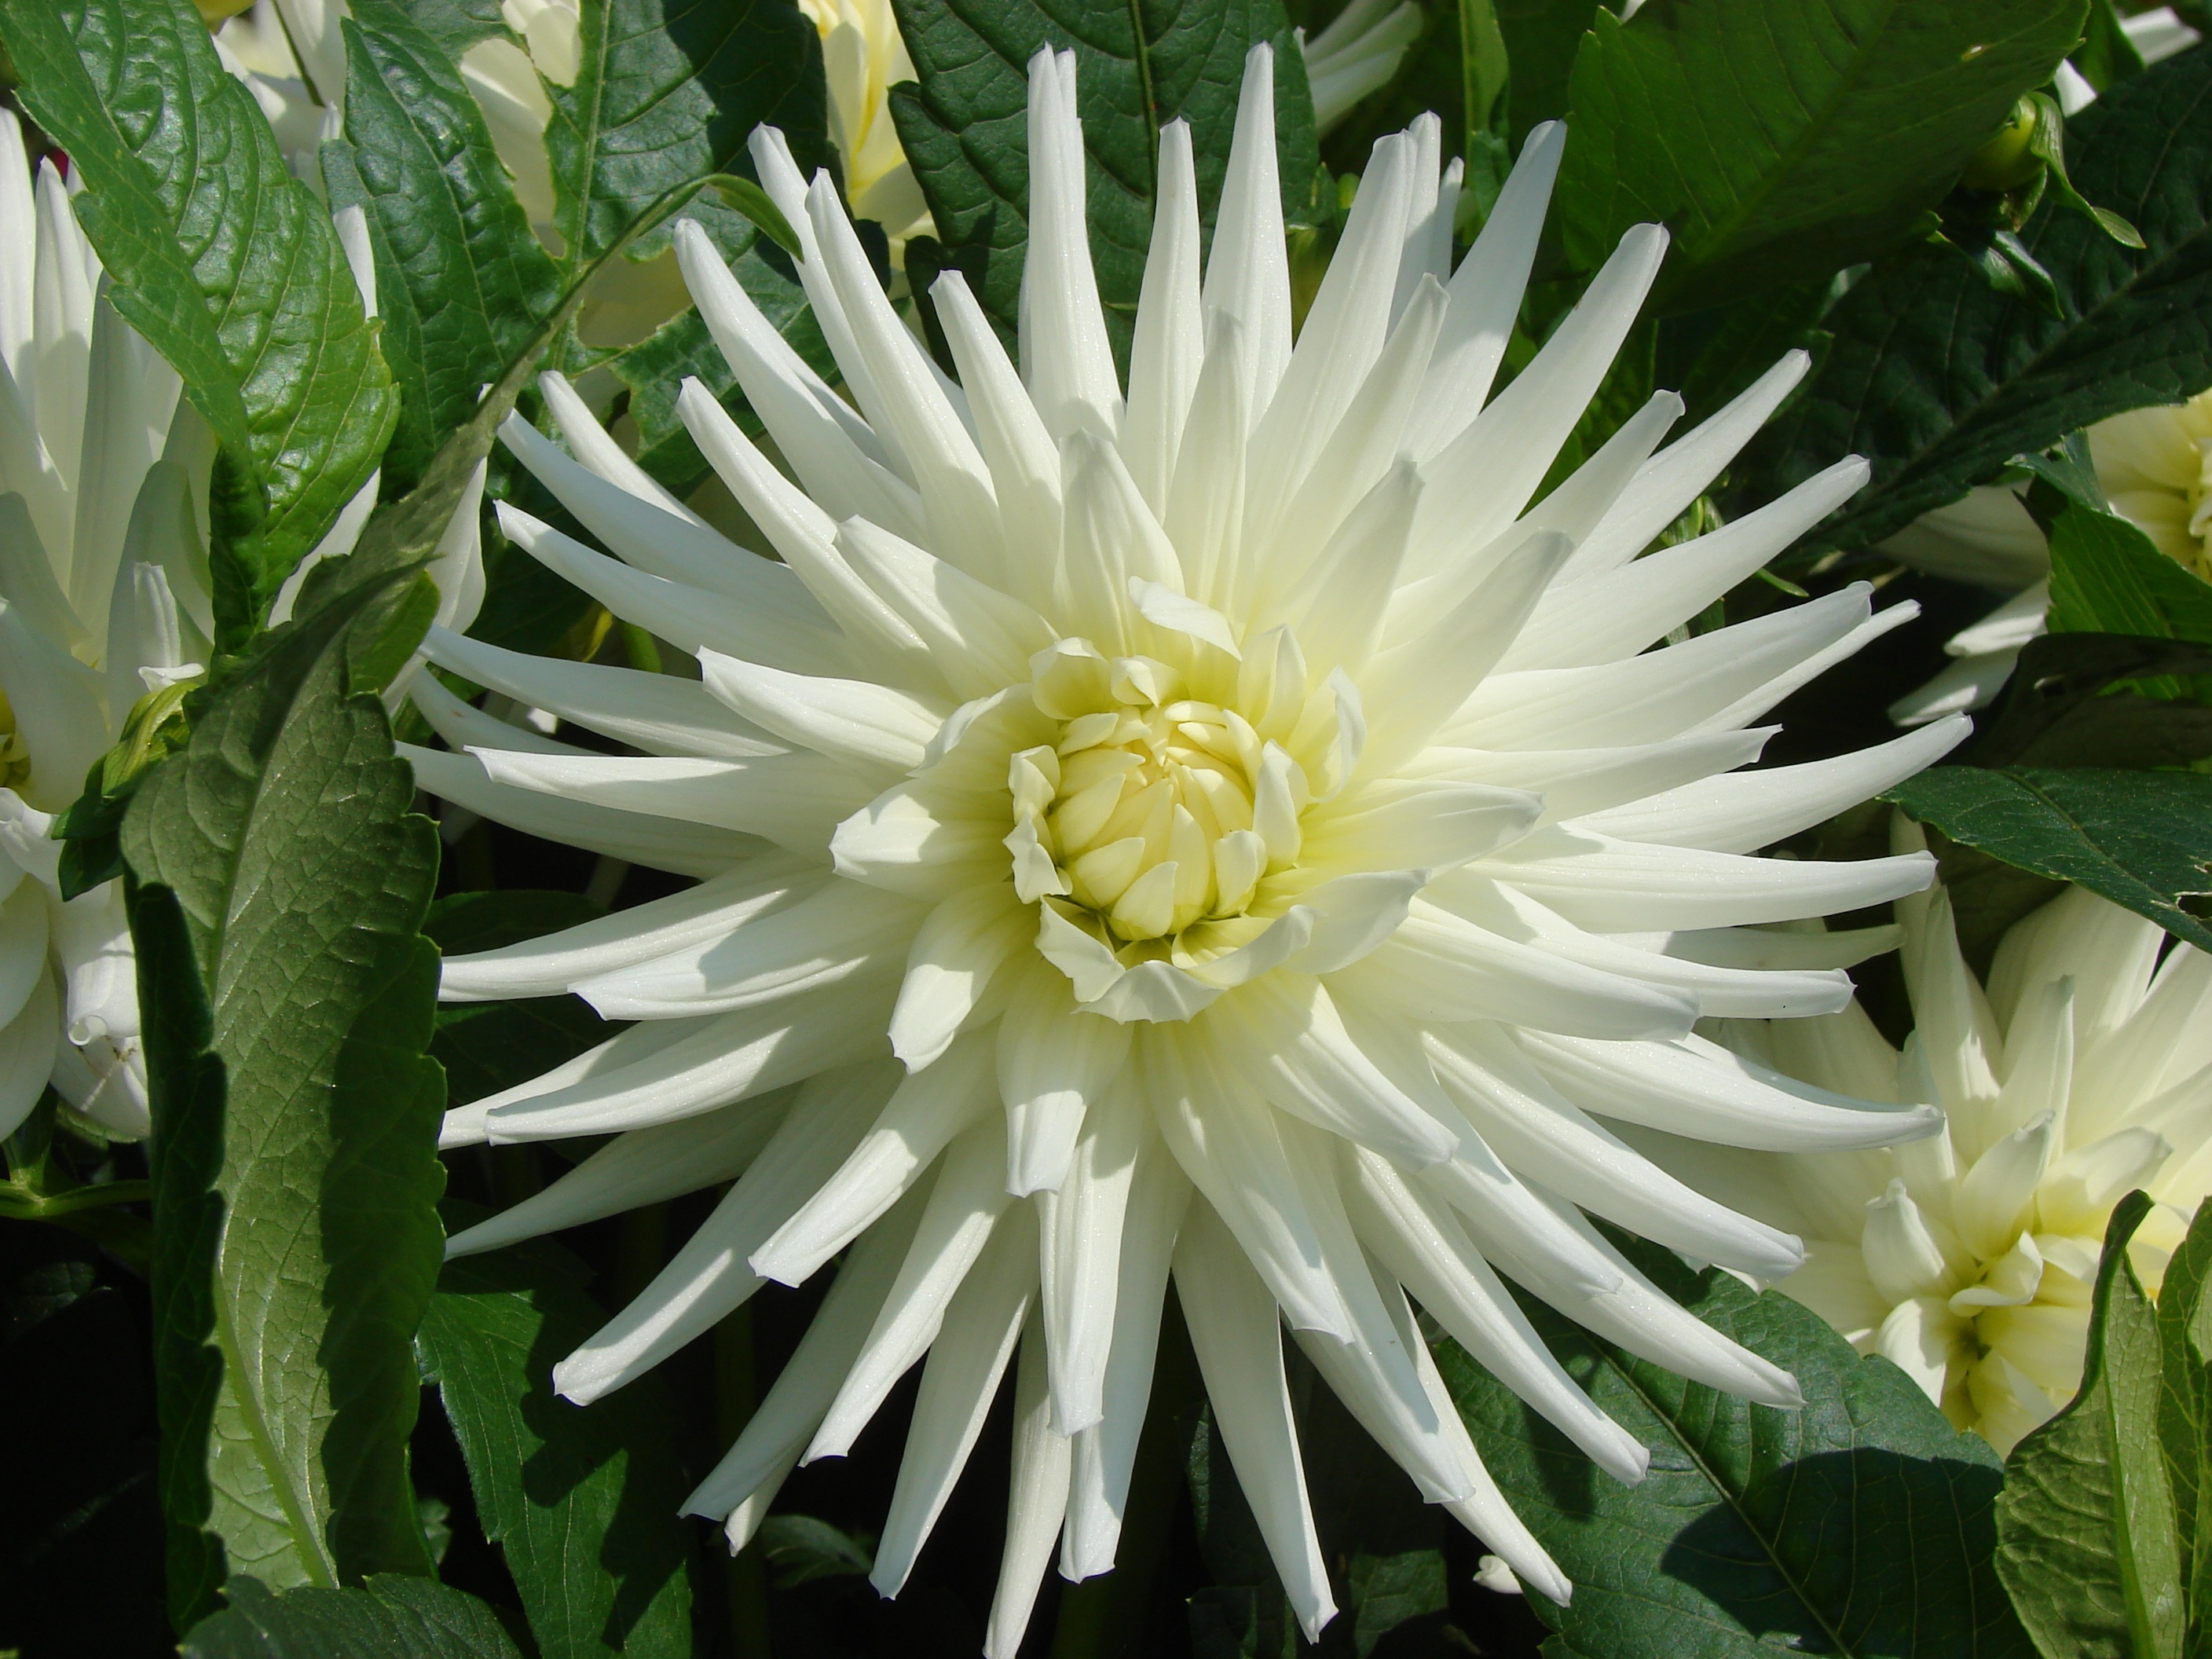
blossom, plant, white, flower, petal, bloom, summer, botany, flora, dahlia, flowering plant, daisy family, land plant, hedgehog cactus, chrysanths, ice plant family, moonlight cactus